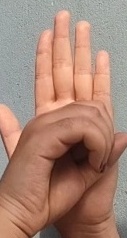
ASL sign: 0